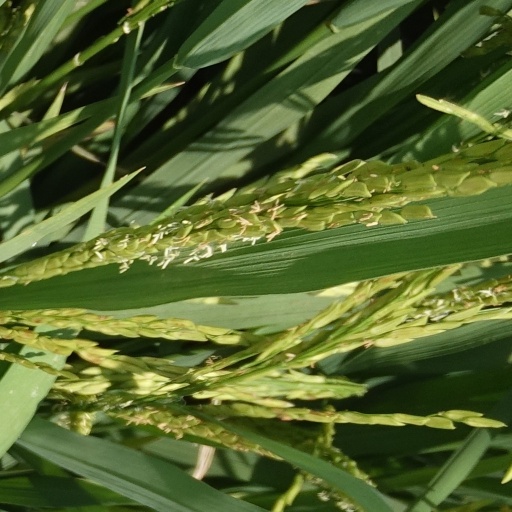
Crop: rice